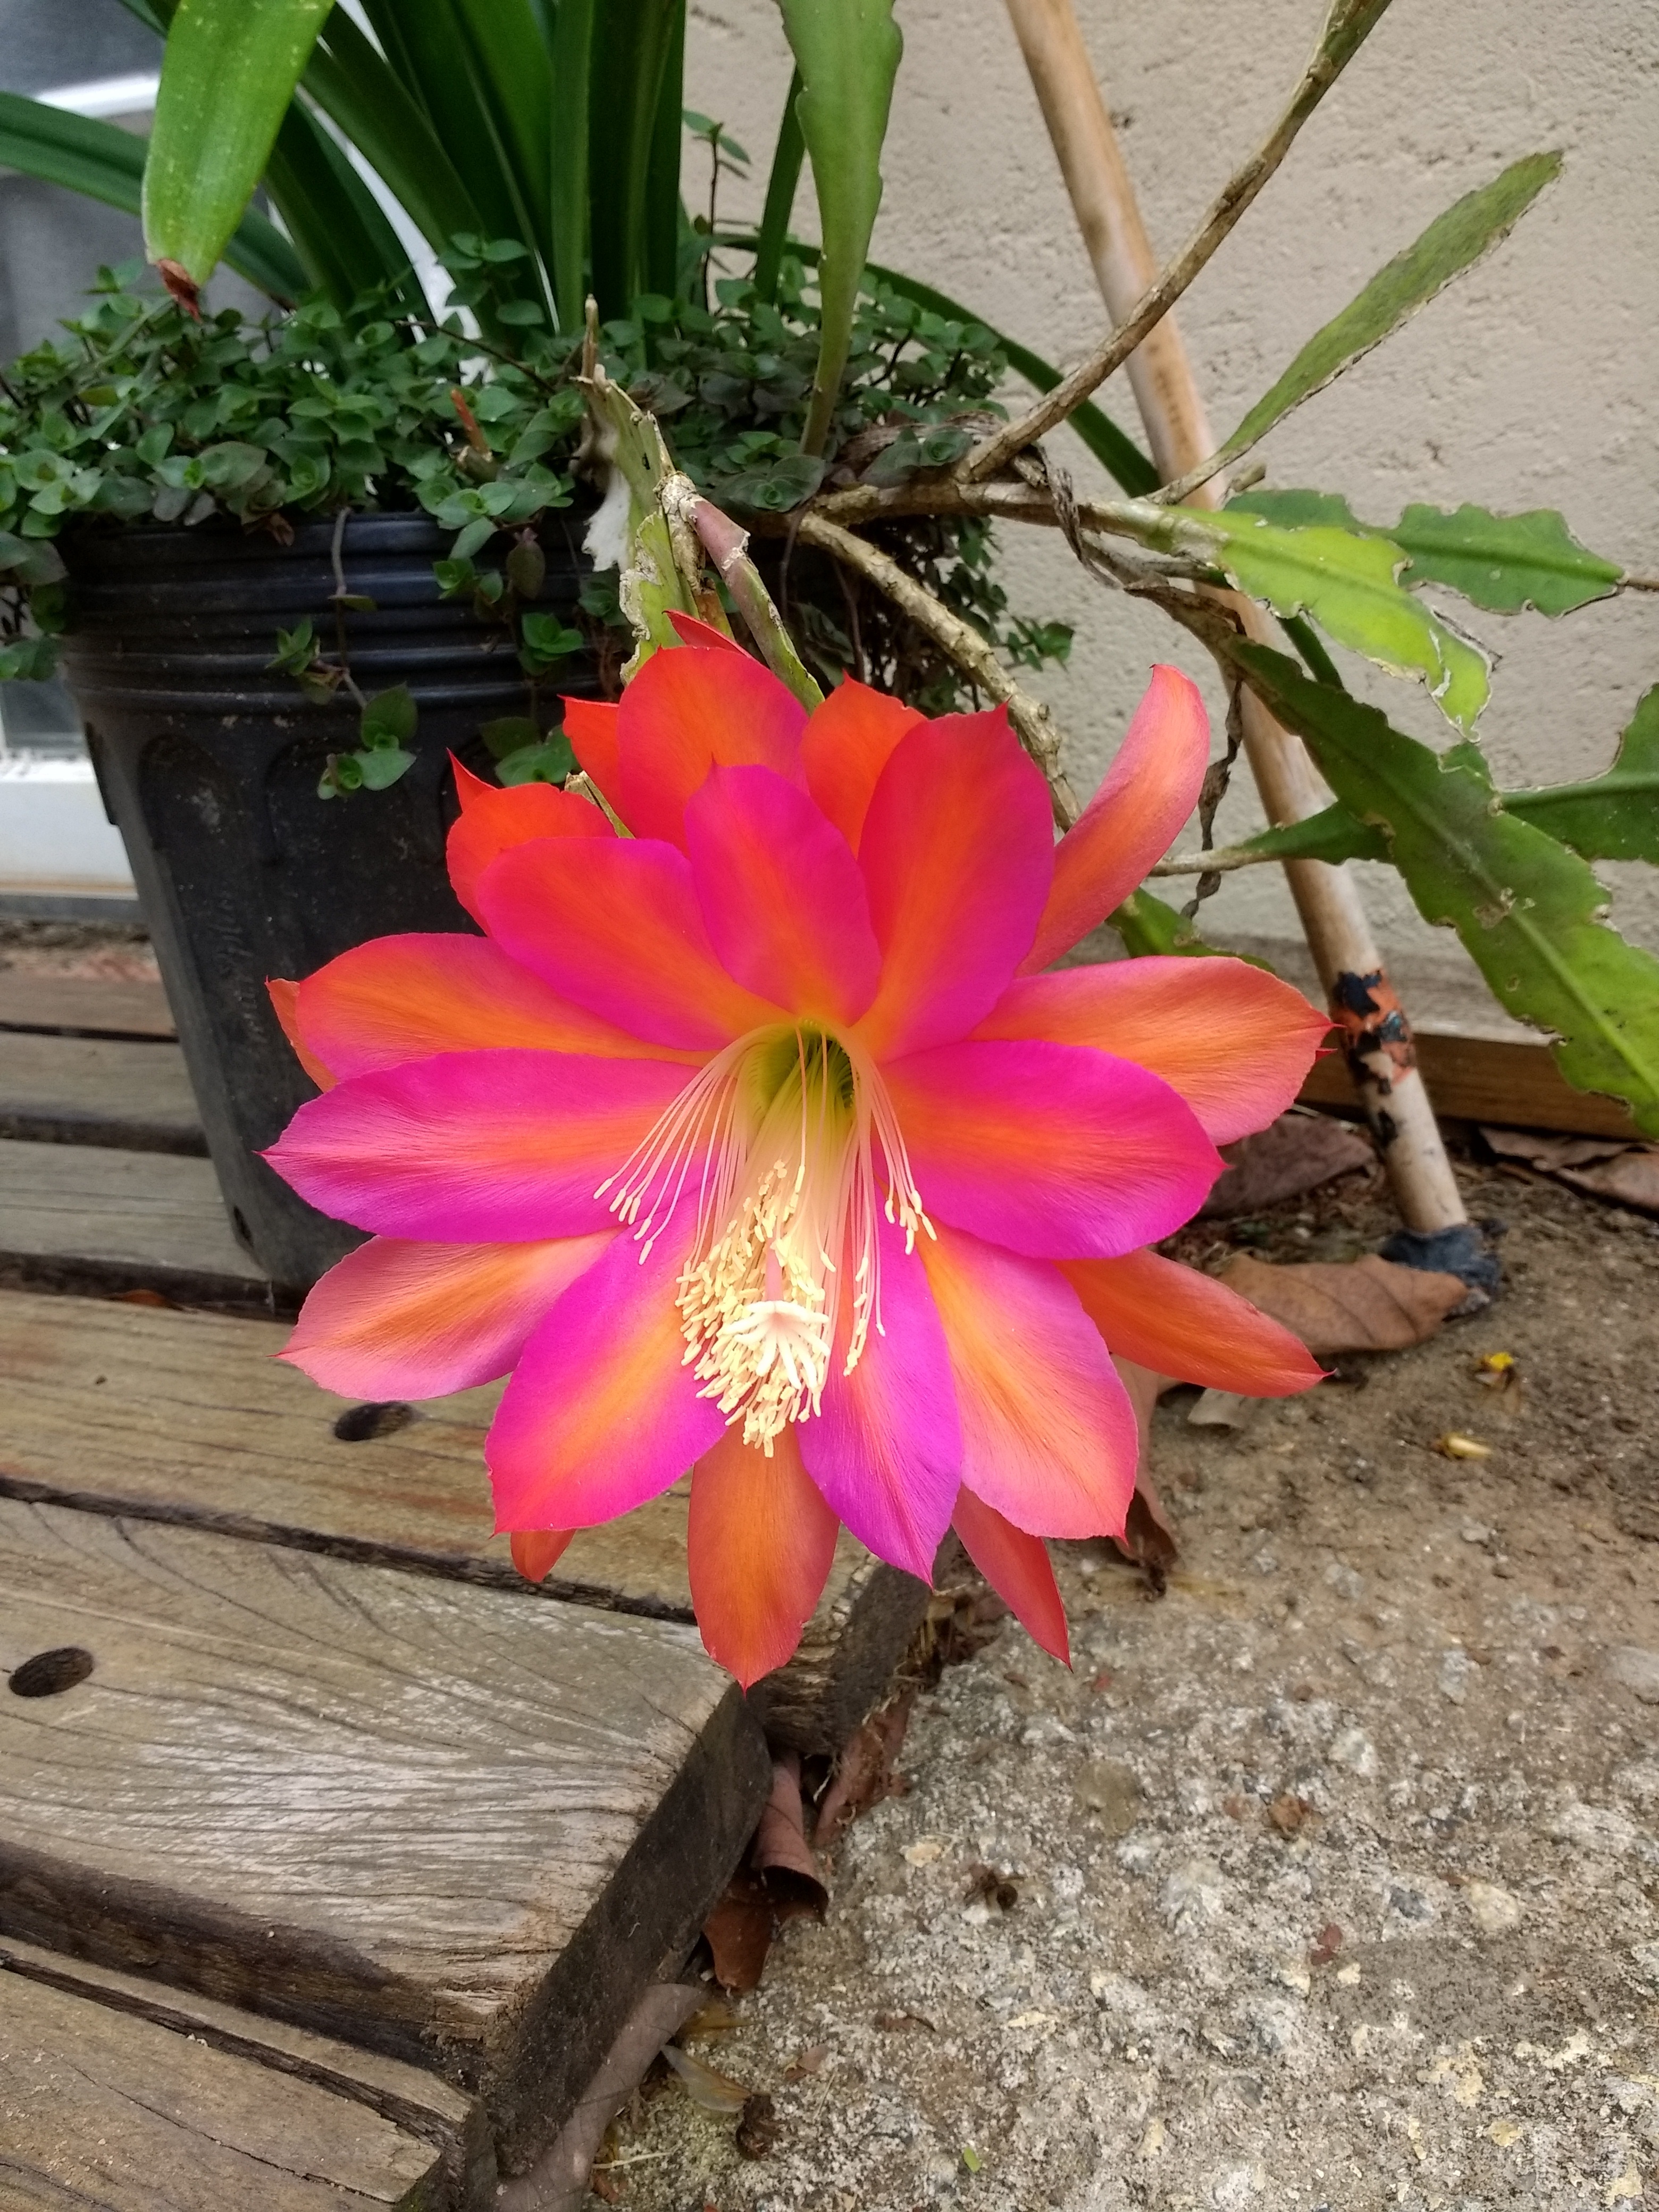
cactus, plant, leaf, flower, petal, home, spring, botany, door, flora, linda, flowering plant, epiphyllum, land plant, hedgehog cactus, night's lady